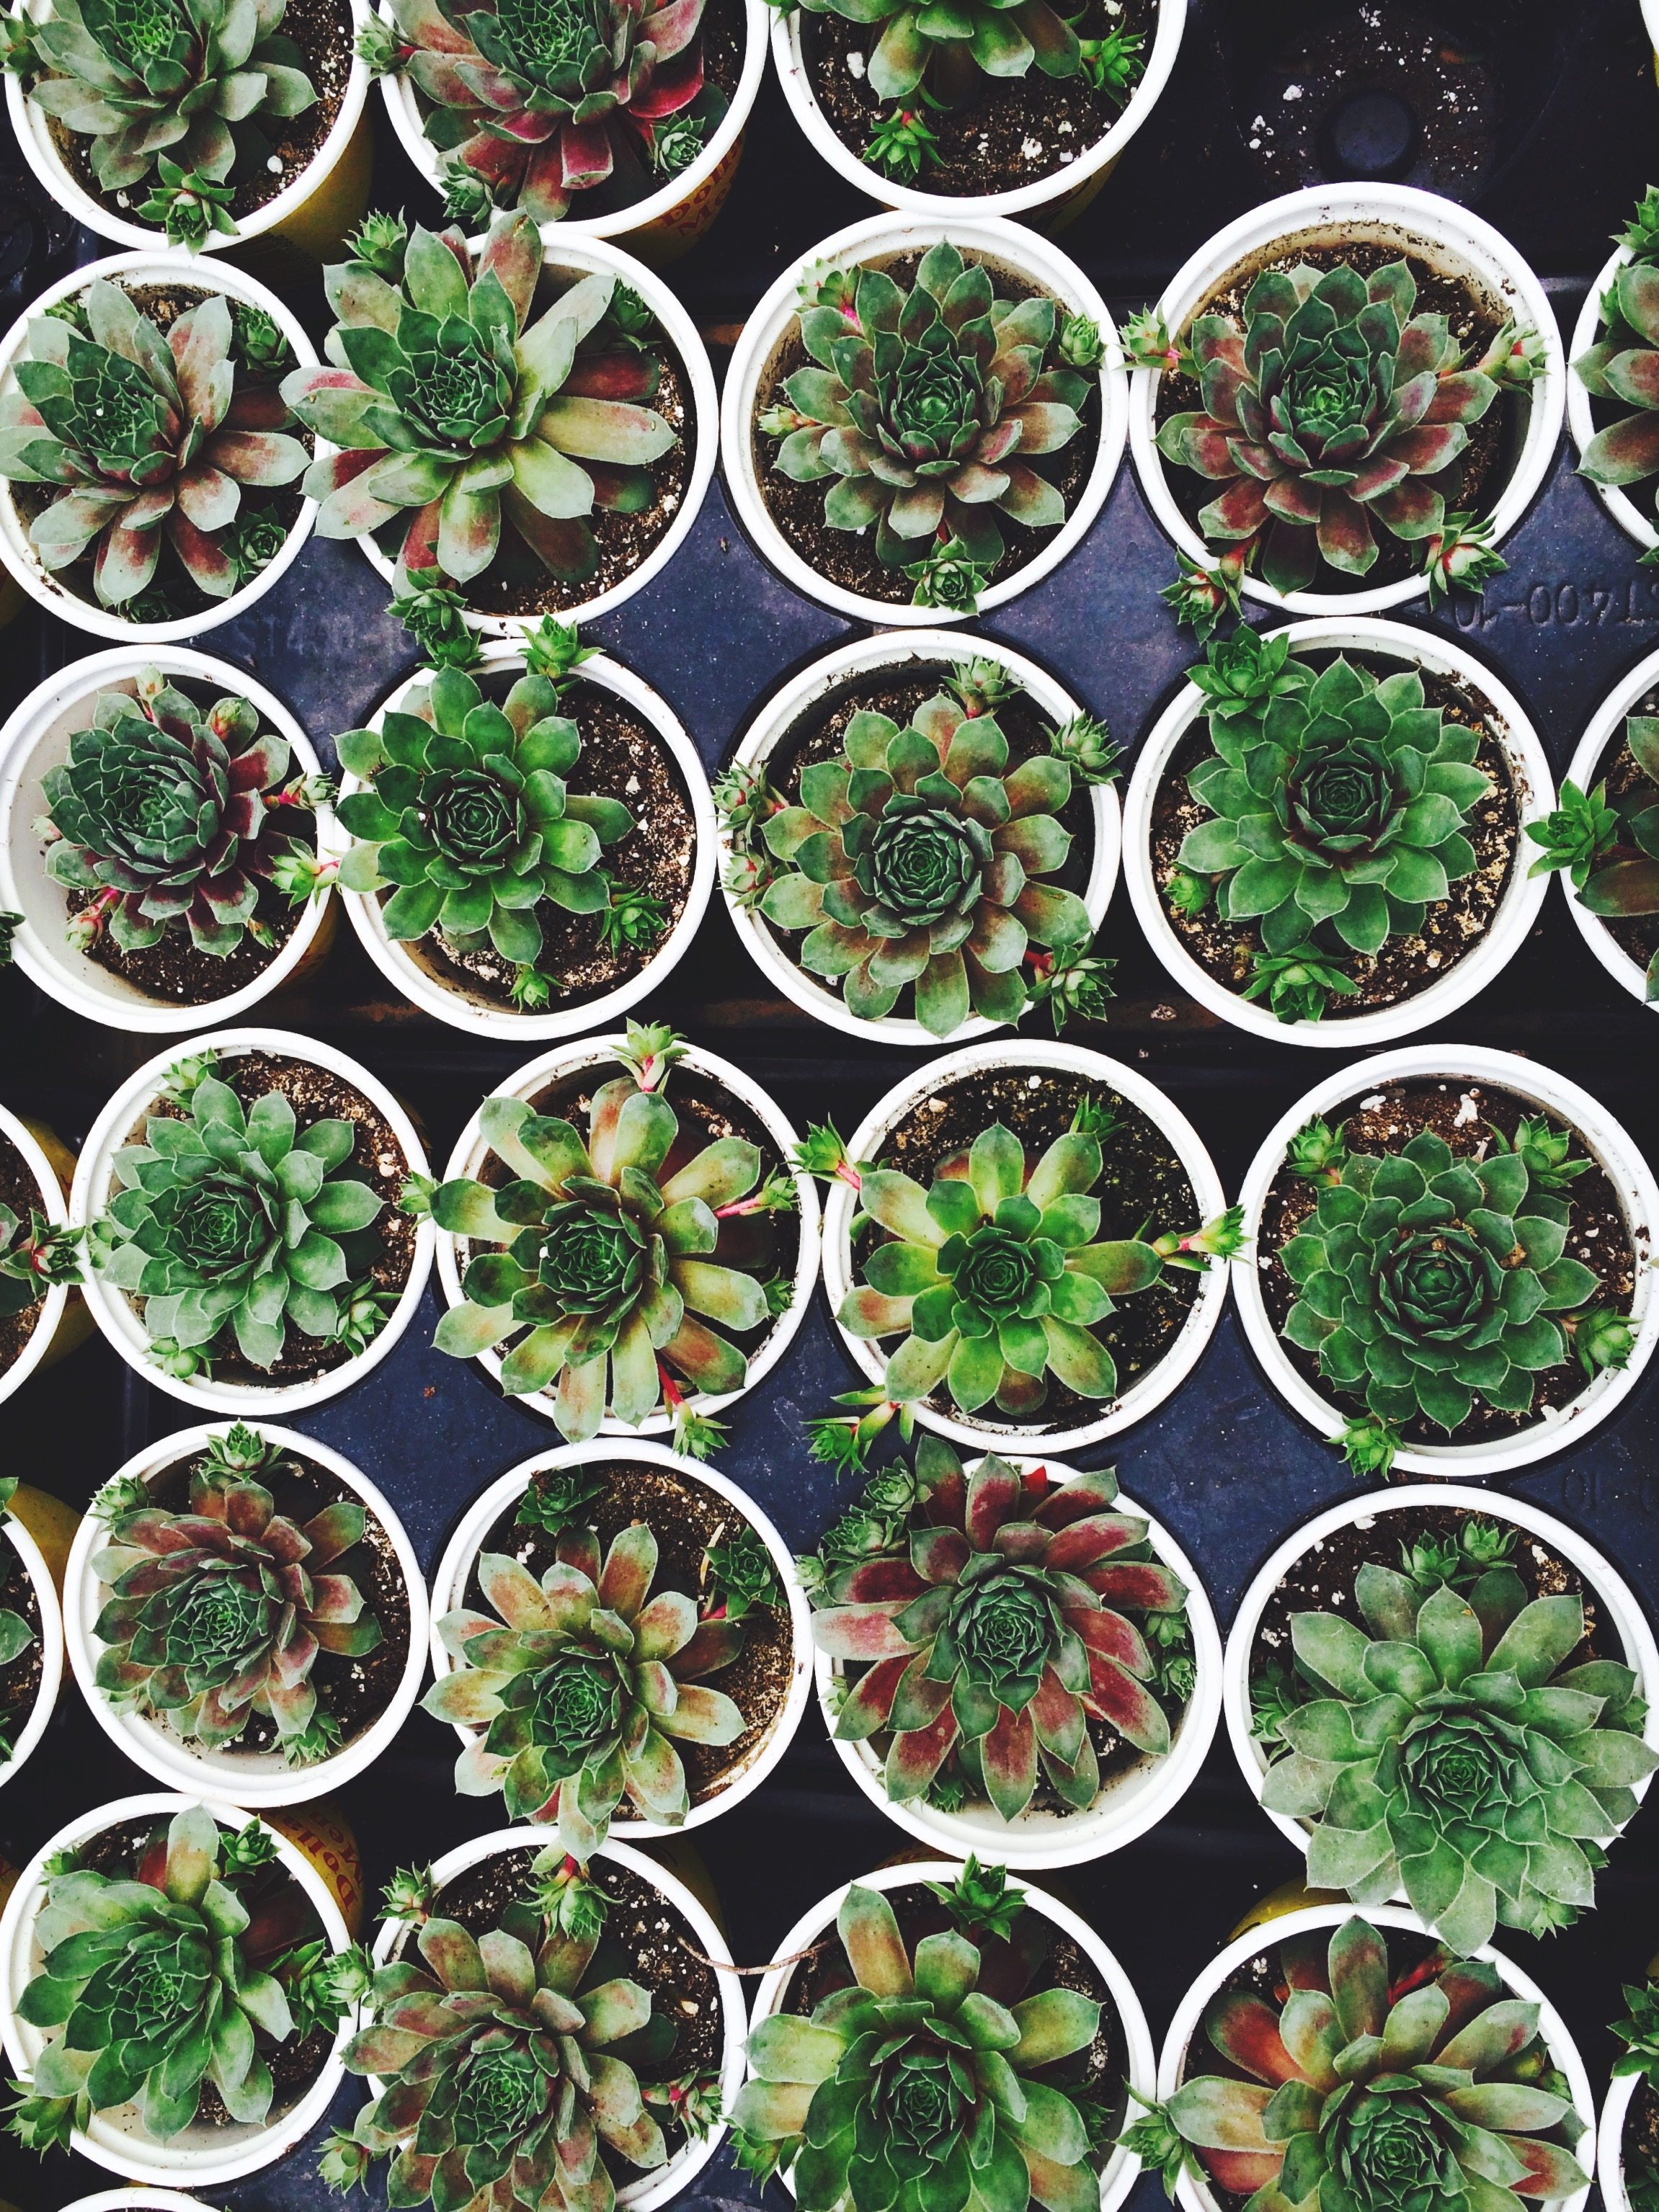
plant, leaf, flower, pot, pattern, food, green, produce, soil, botany, succulent, potted plant, floristry, flowering plant, land plant